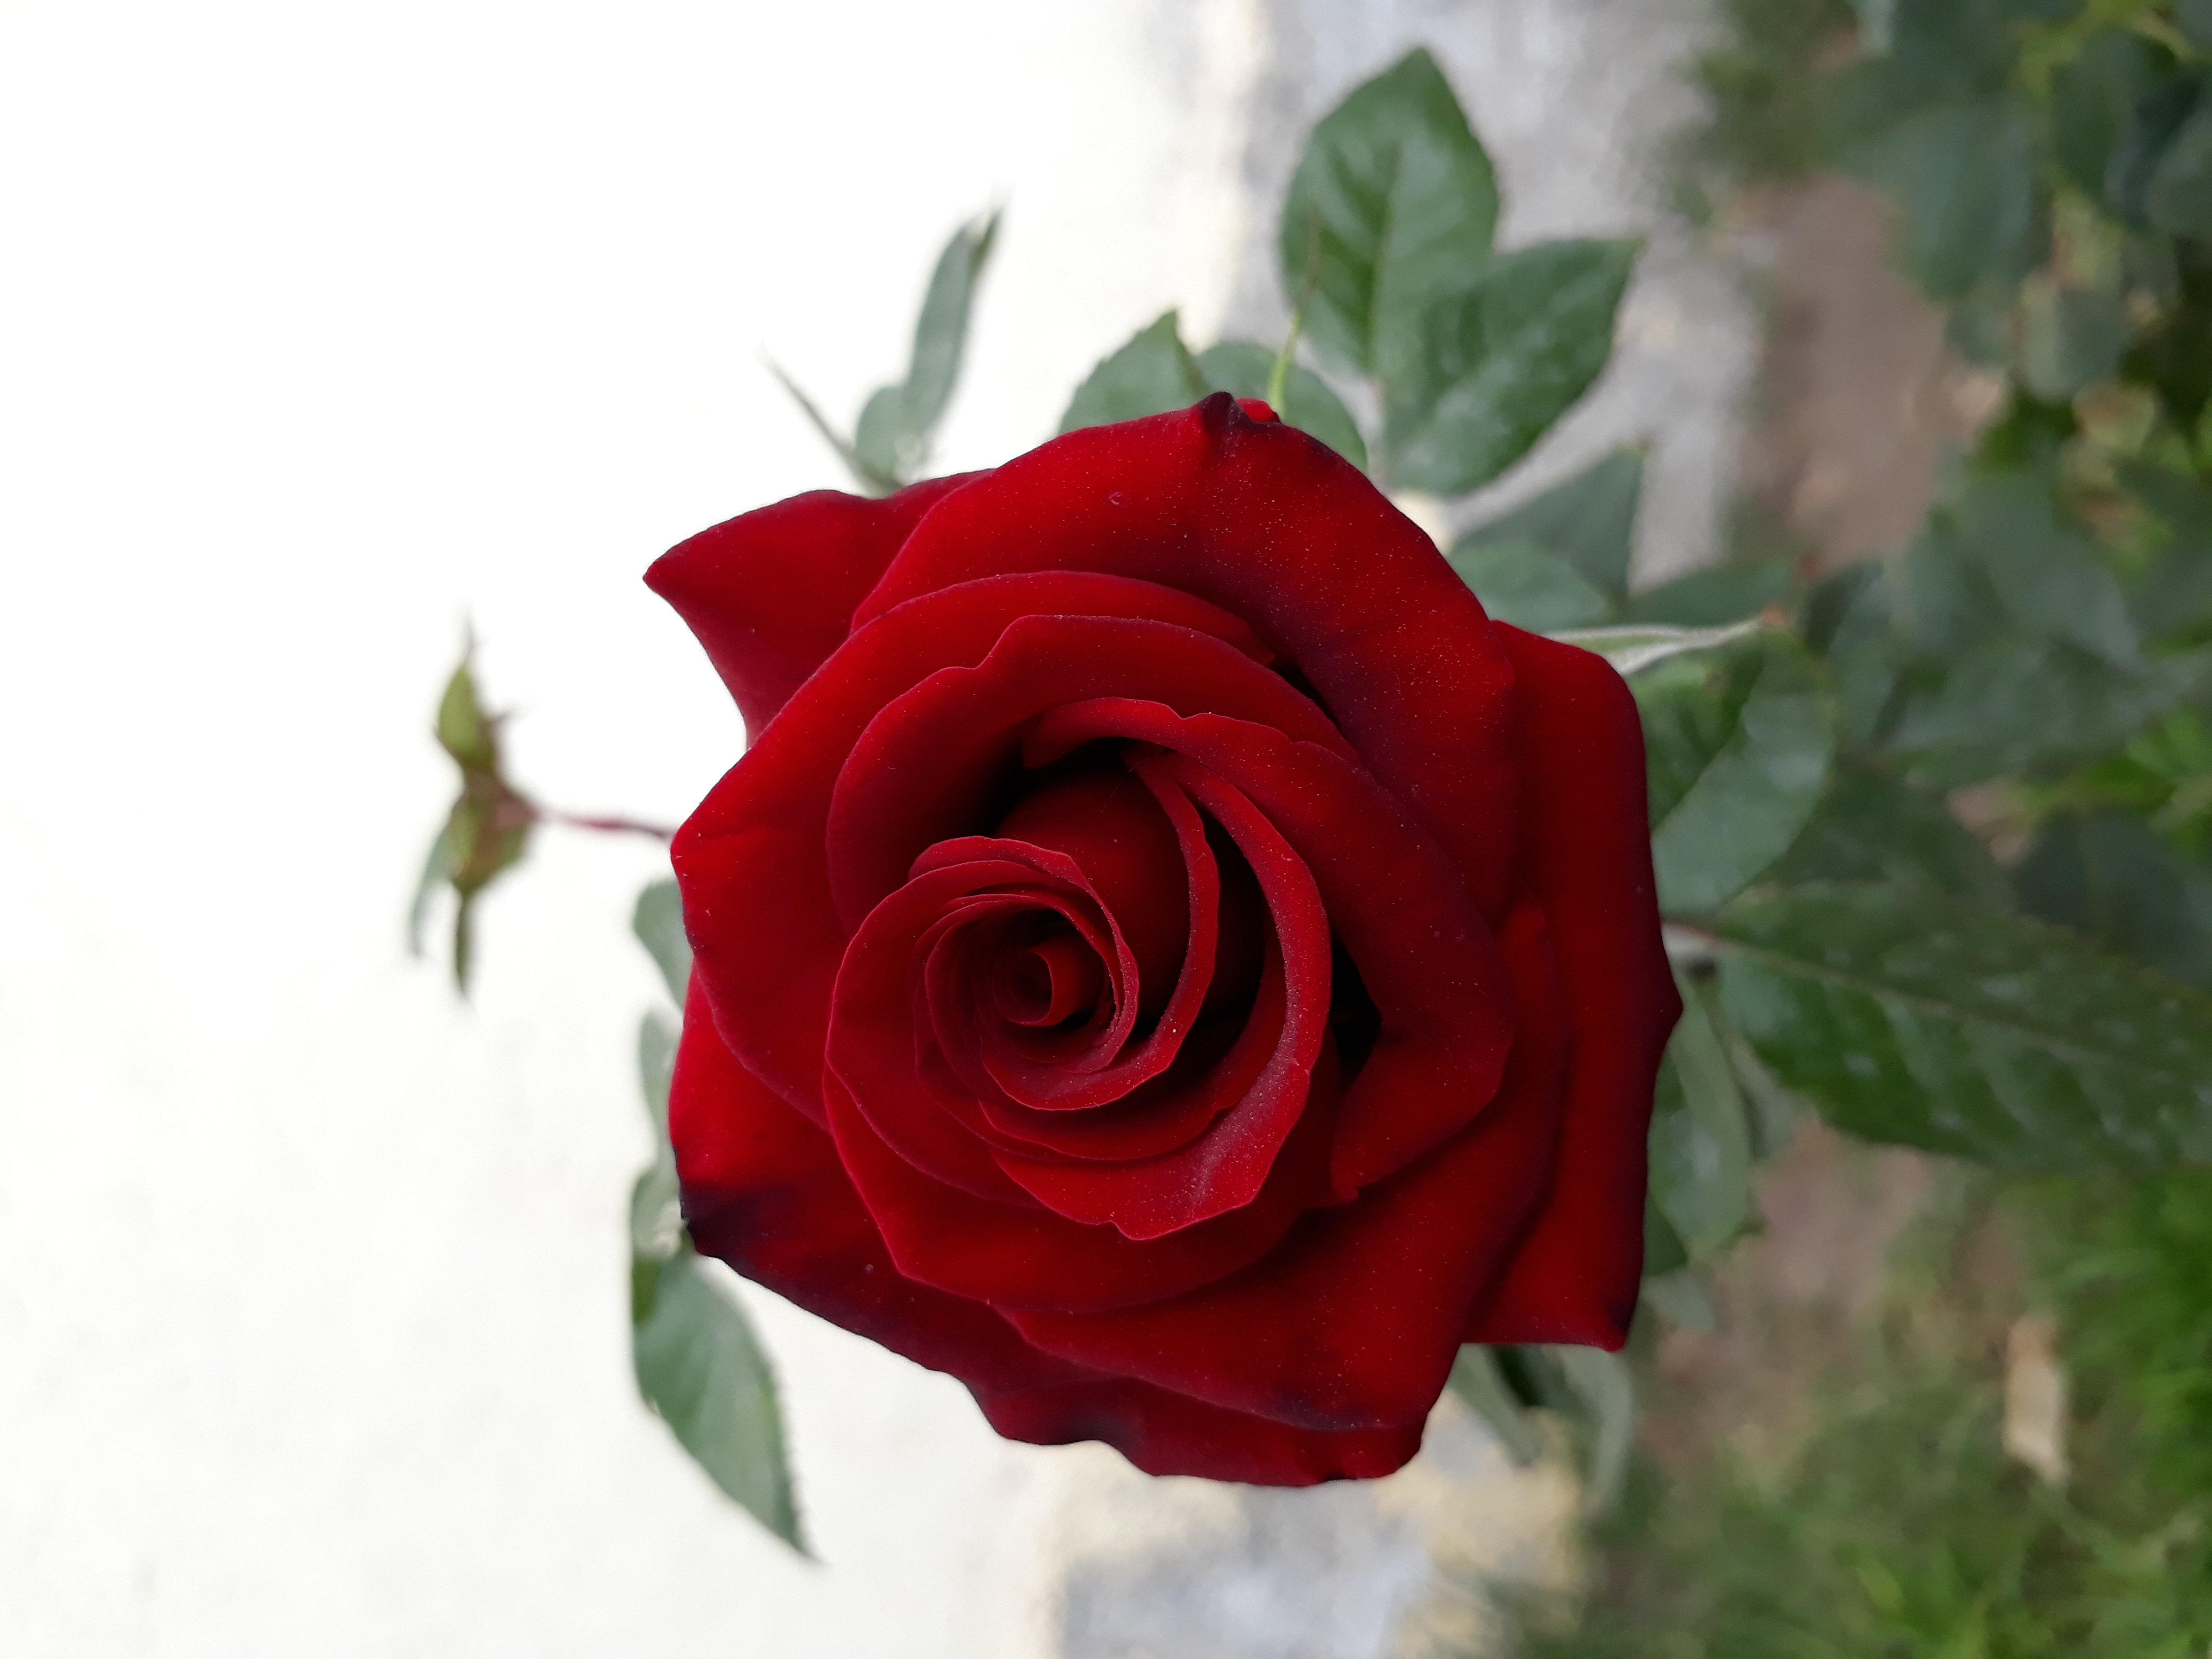
flores, flower, garden roses, flowering plant, red, rose, petal, rose family, plant, floribunda, Hybrid tea rose, rose order, cut flowers, botany, close up, floristry, rosa centifolia, bouquet, china rose, floral design, still life photography, plant stem, still life, flower arranging, carmine, camellia, annual plant, valentine's day